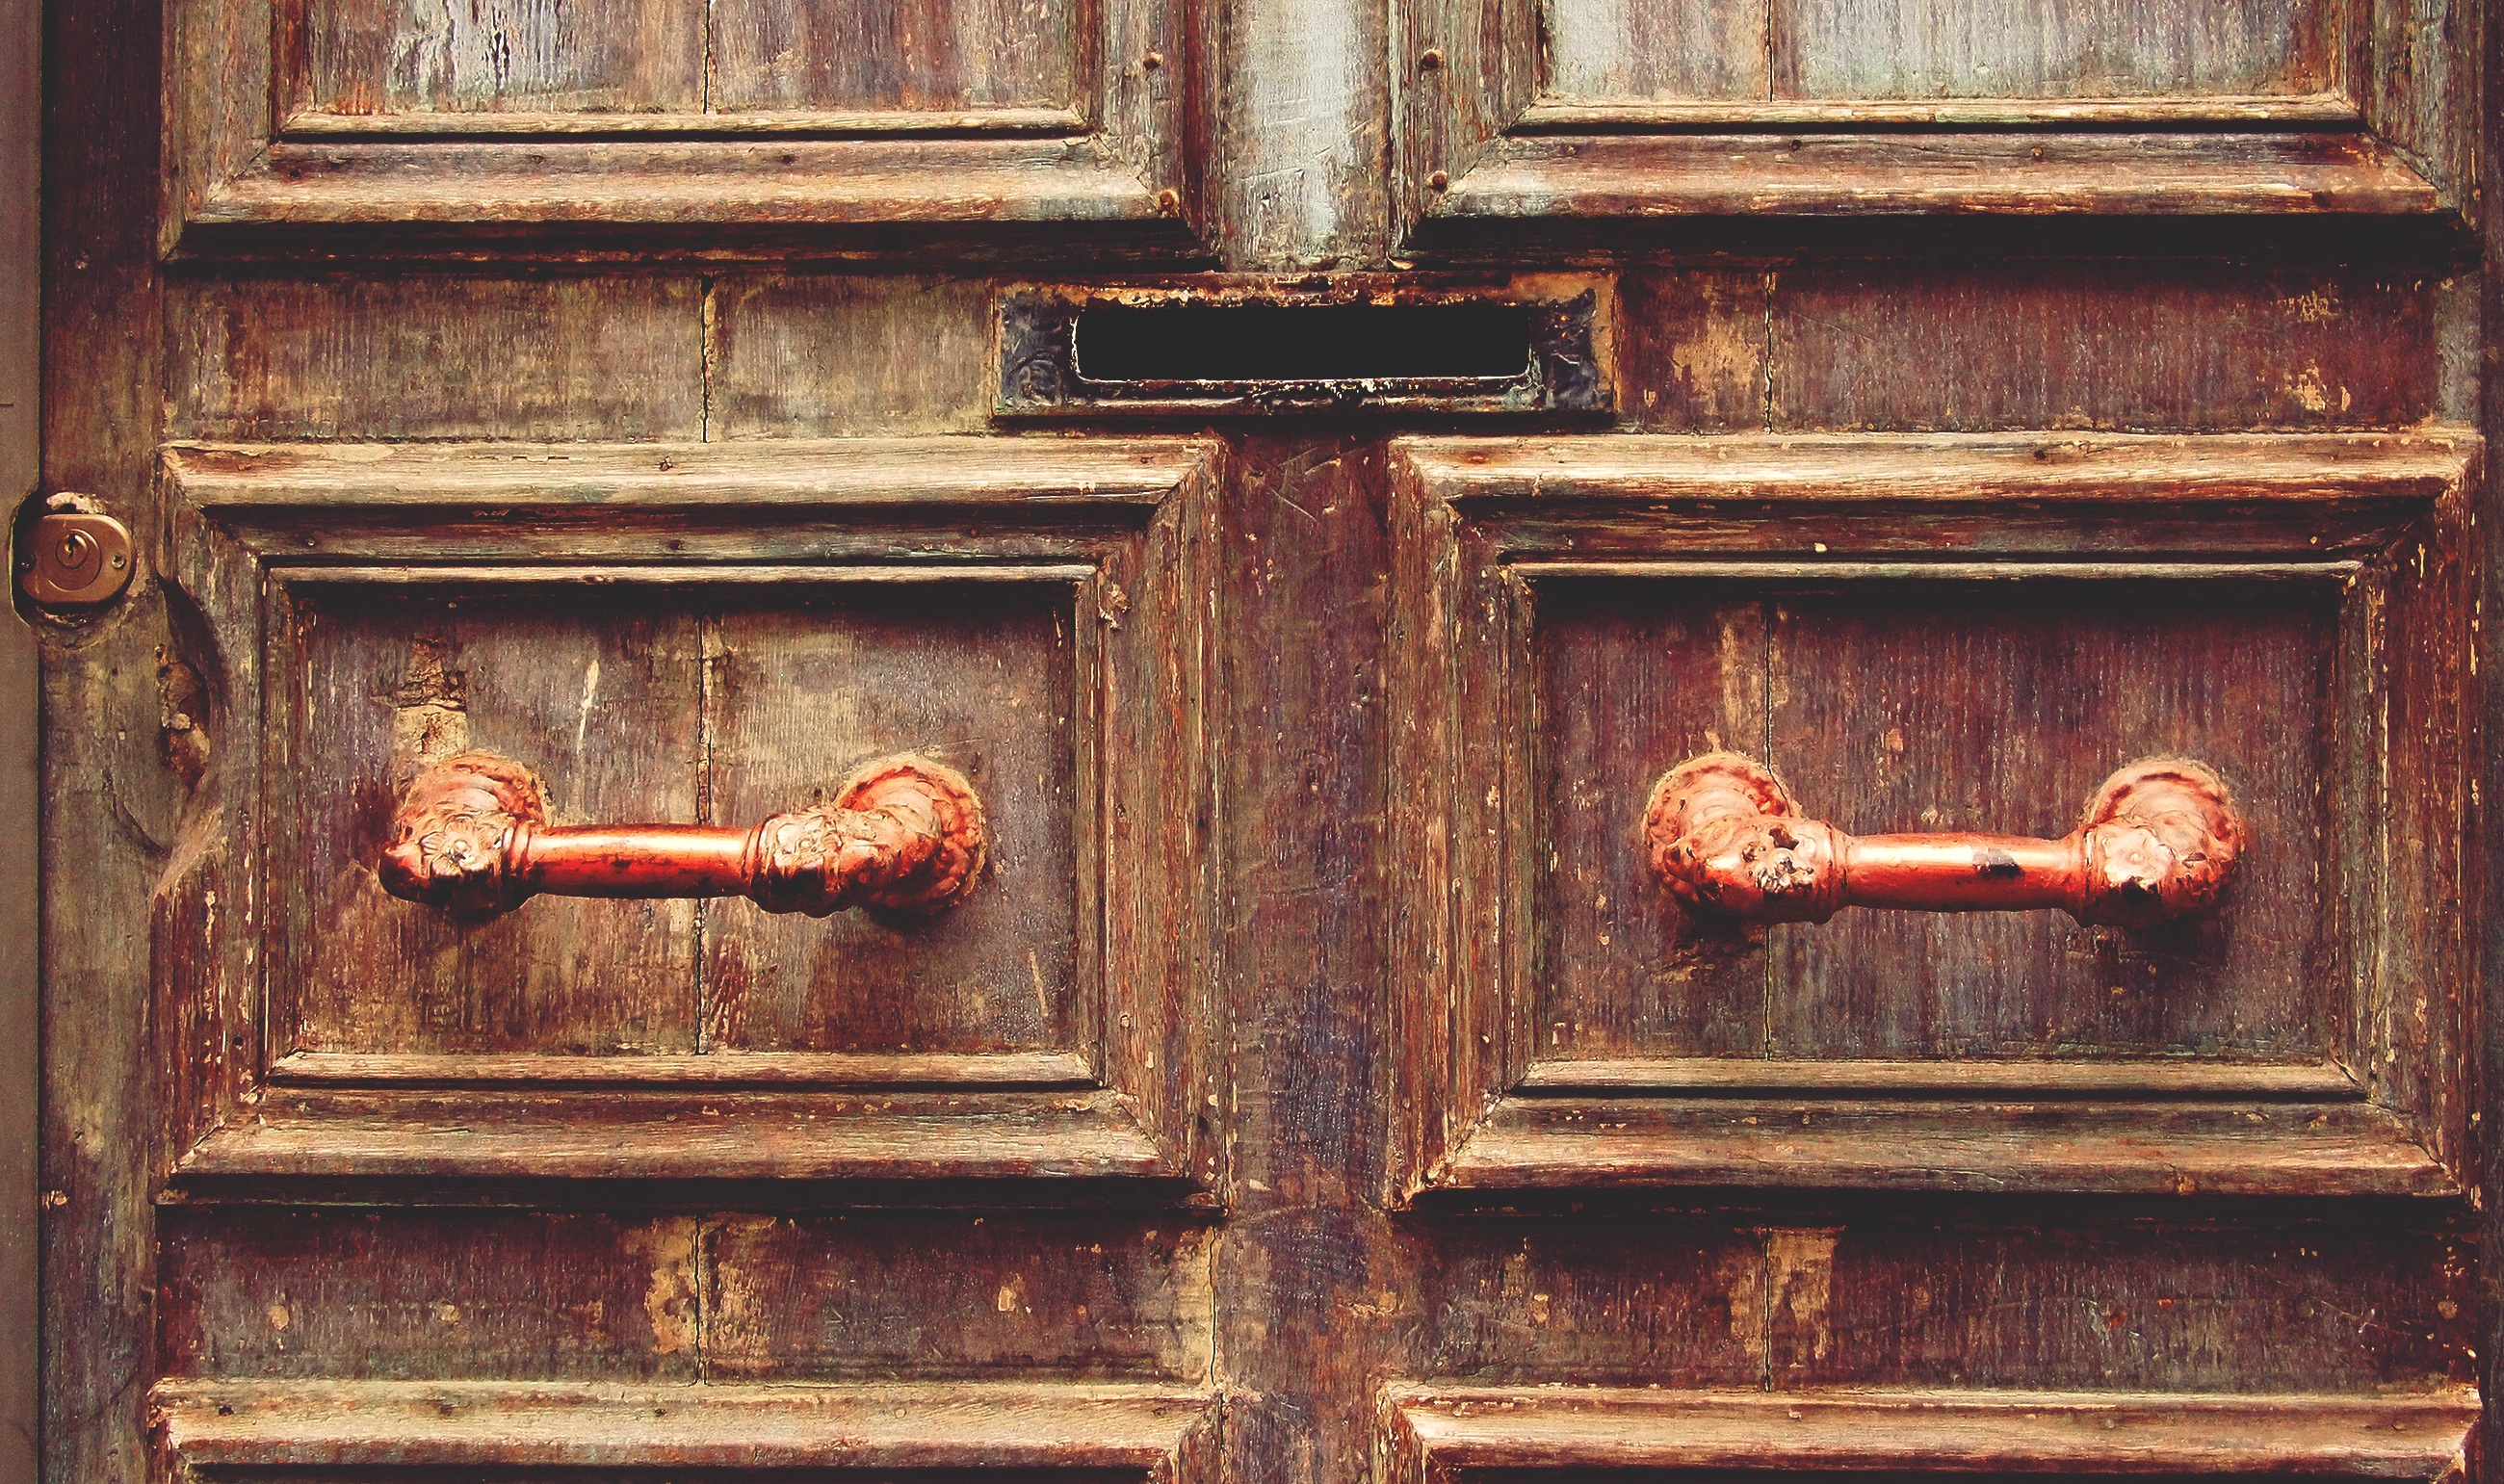
wood, vintage, antique, entrance, furniture, door, handle, carving, ancient history, mail slot